Göran Enander

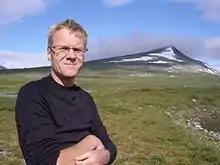

Göran Enander, born in Gällstad, Älvsborg County on 1 September 1955, was the County Governor ("landshövding") of Uppsala County, Sweden, from 1 November 2016 to 28 February 2023.